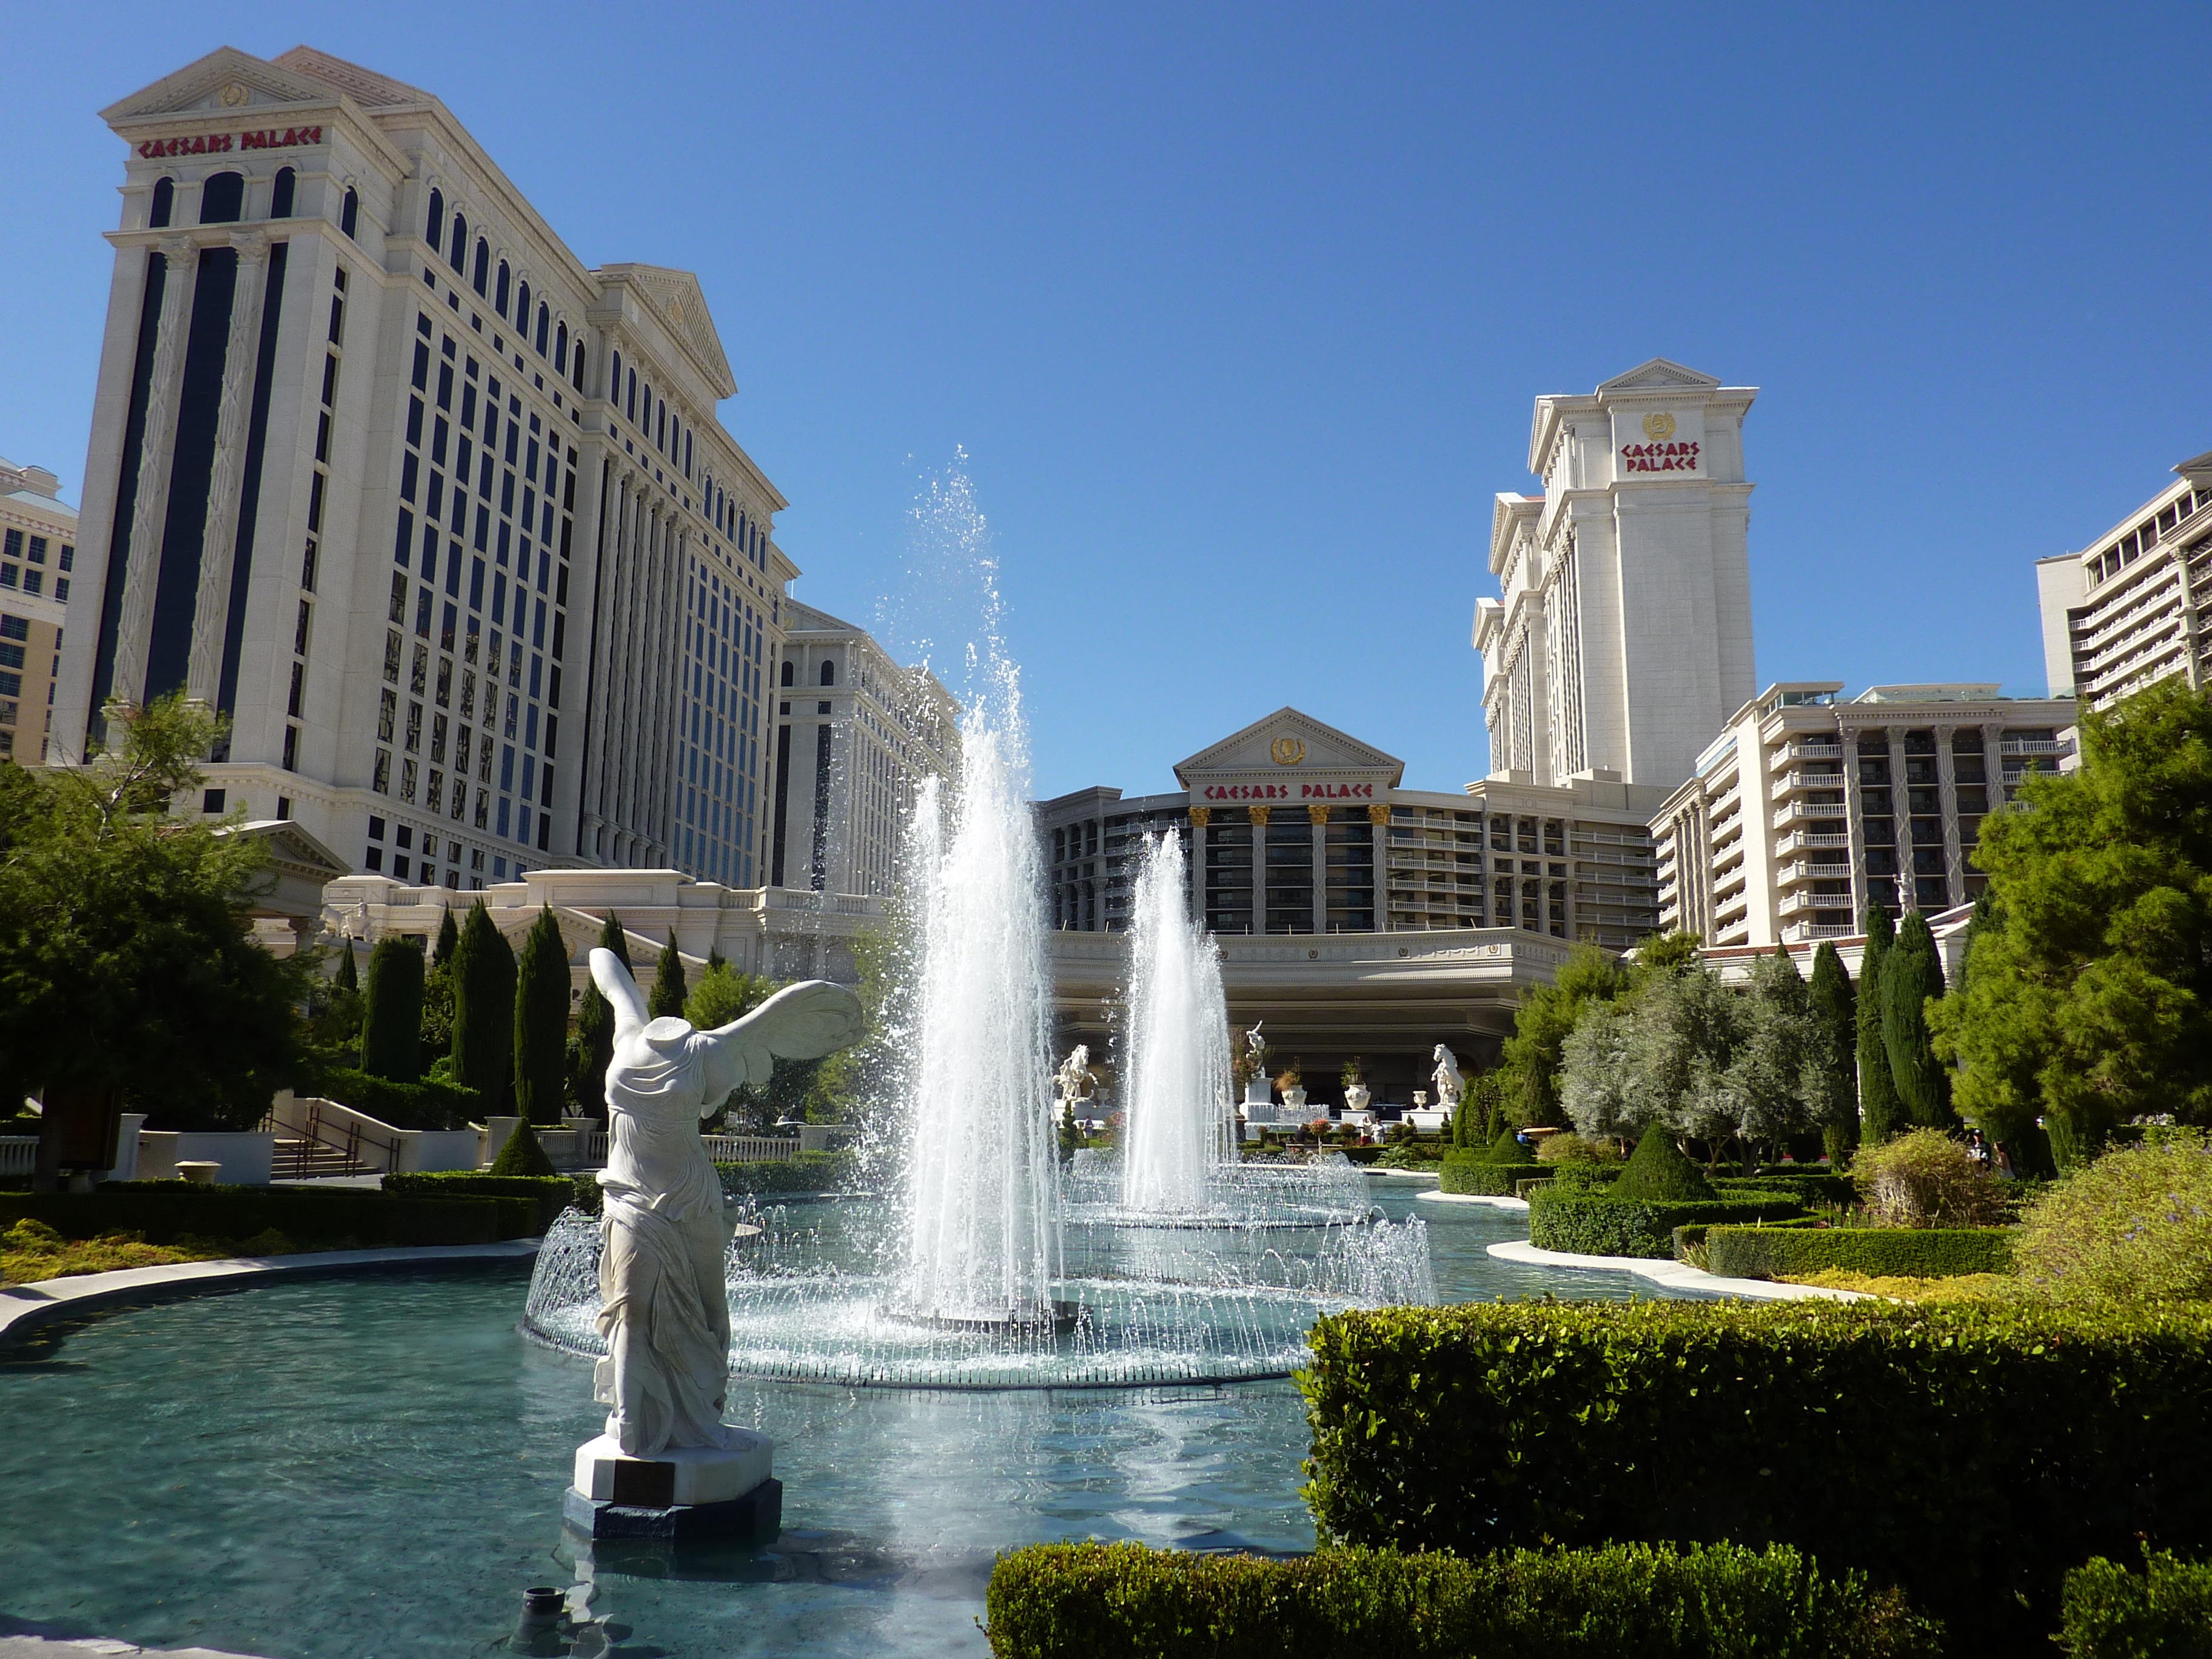
tree, water, skyline, building, city, skyscraper, downtown, daytime, plaza, usa, landmark, tower block, places of interest, hotel, fountain, fountains, tourist attraction, estate, commercial building, headquarters, water feature, watercourse, metropolis, condominium, real estate, las vegas, reflecting pool, metropolitan area, mixed use, corporate headquarters, caesars palace